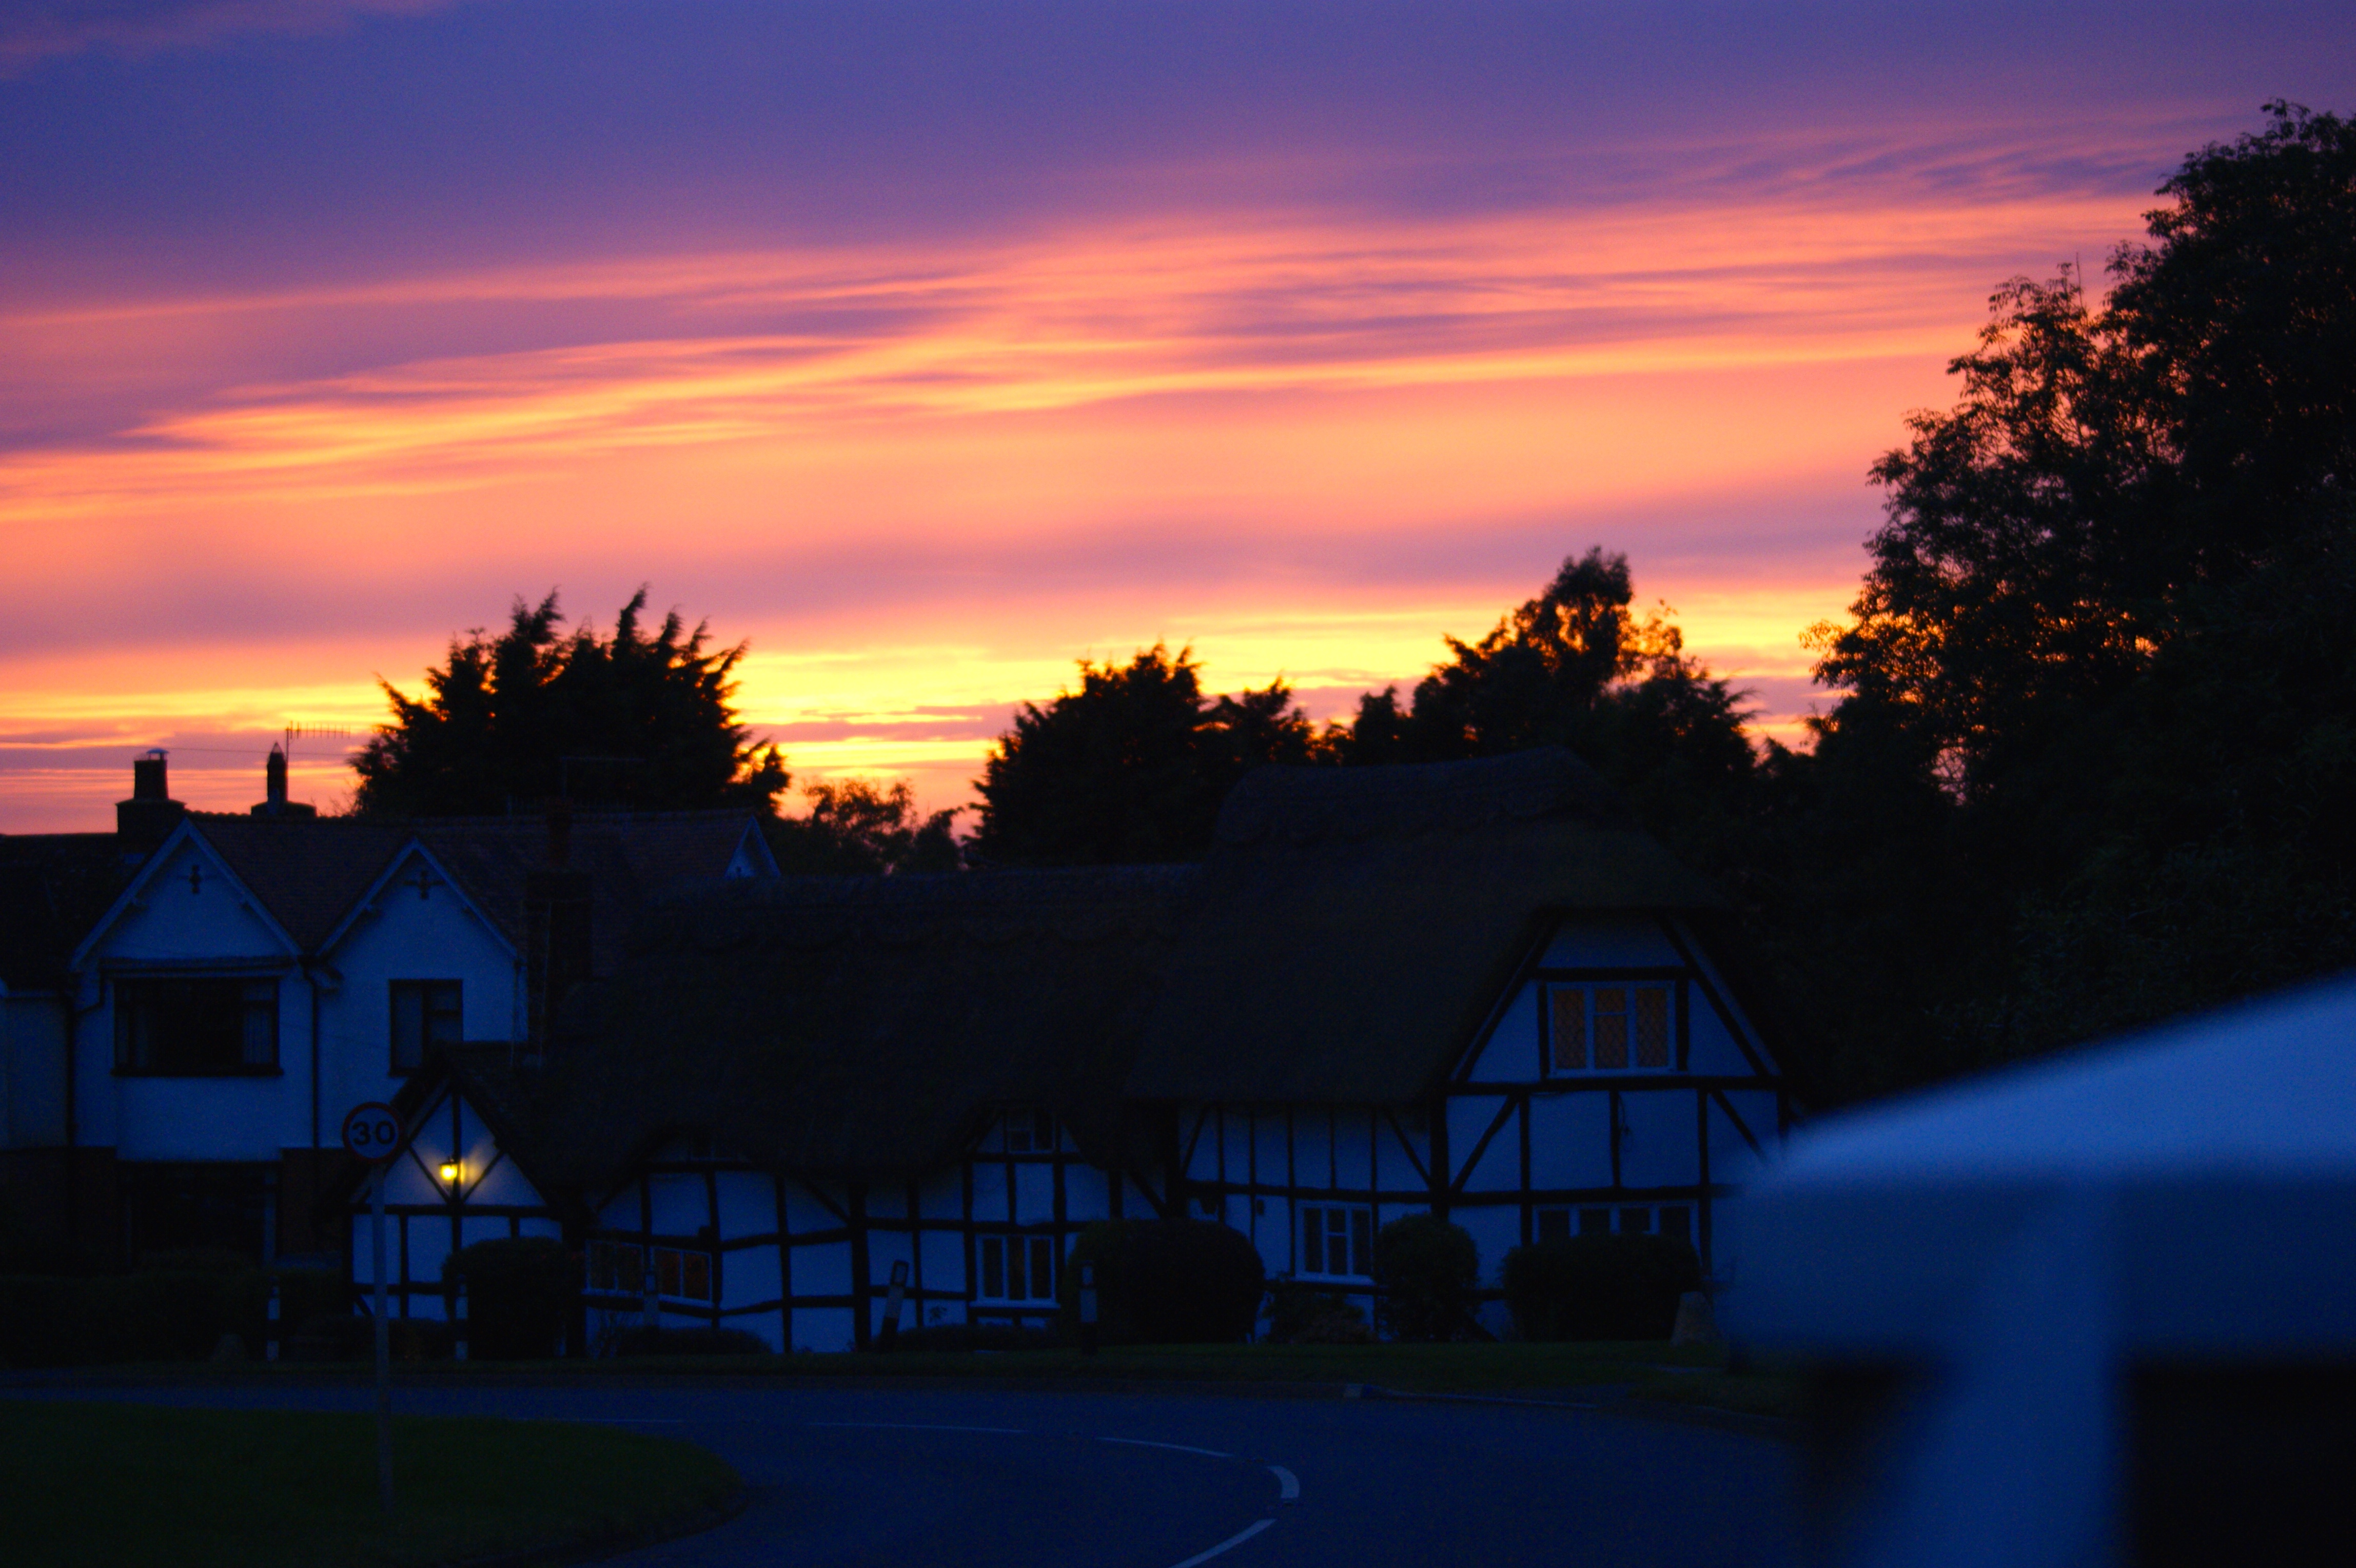
cloud, sky, sunrise, sunset, sunlight, morning, dawn, dusk, evening, reflection, afterglow